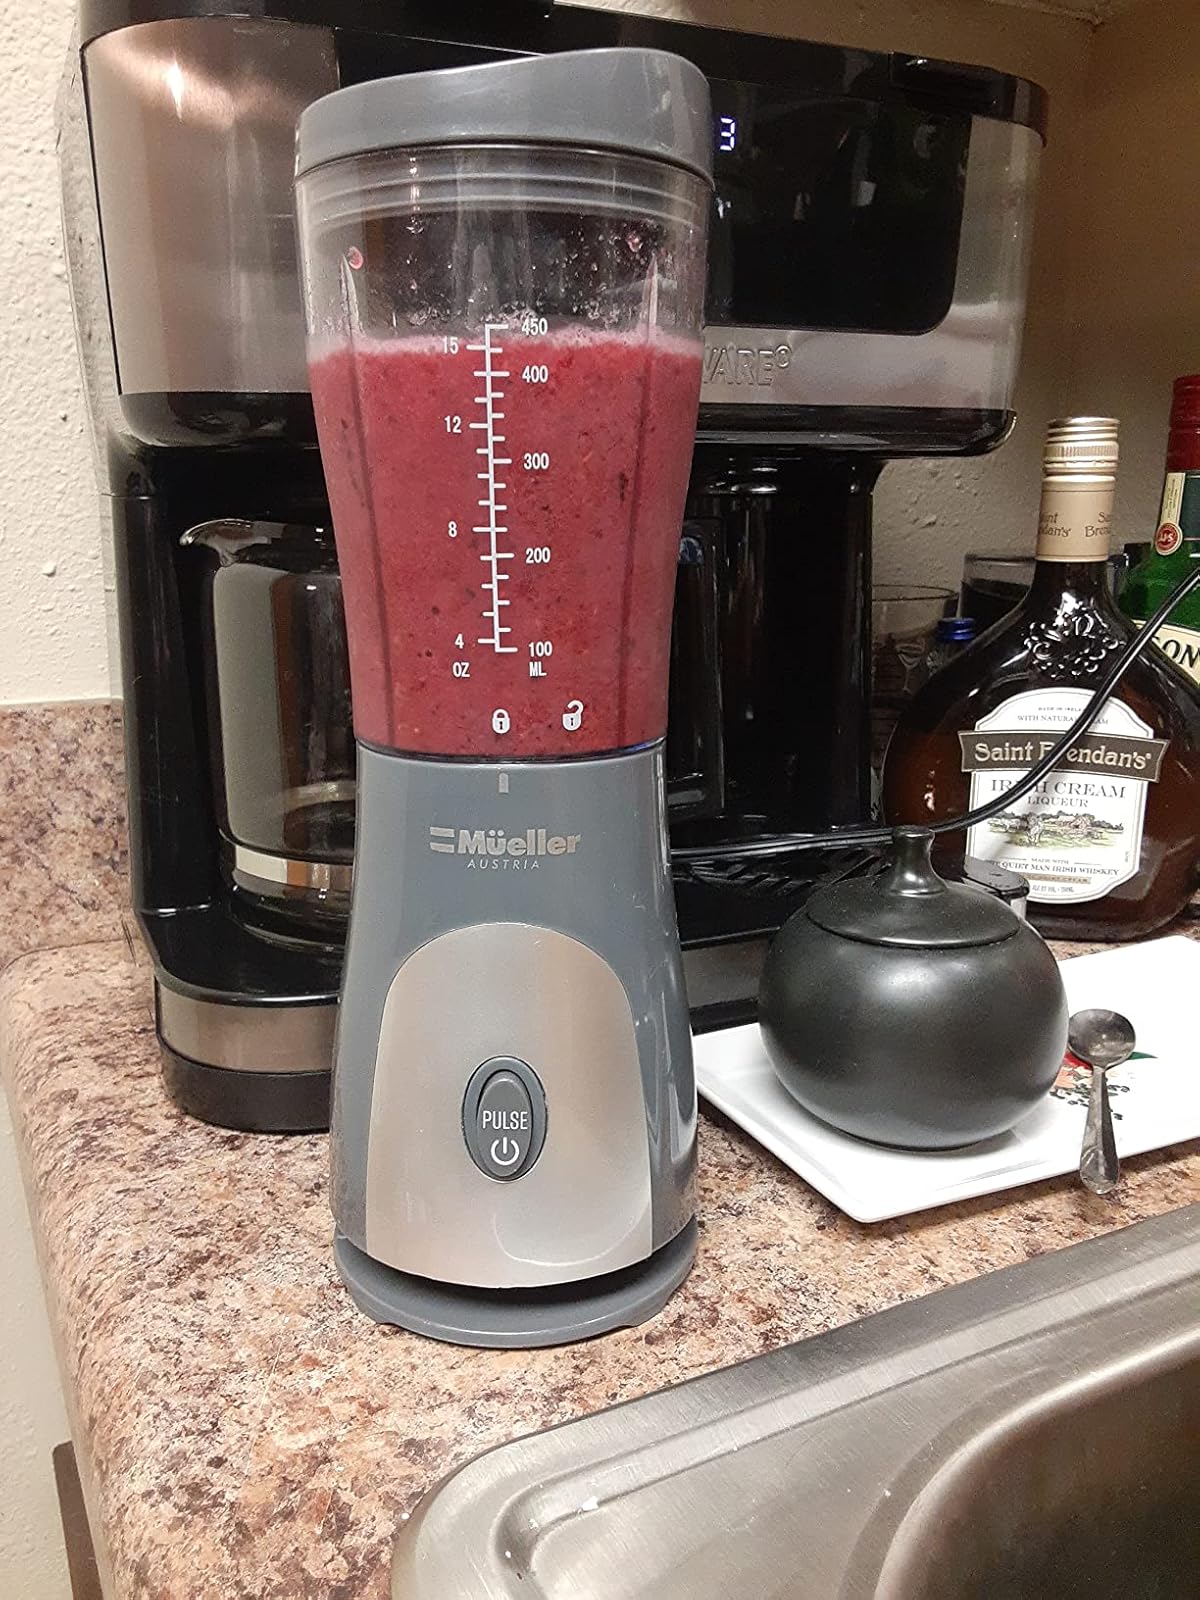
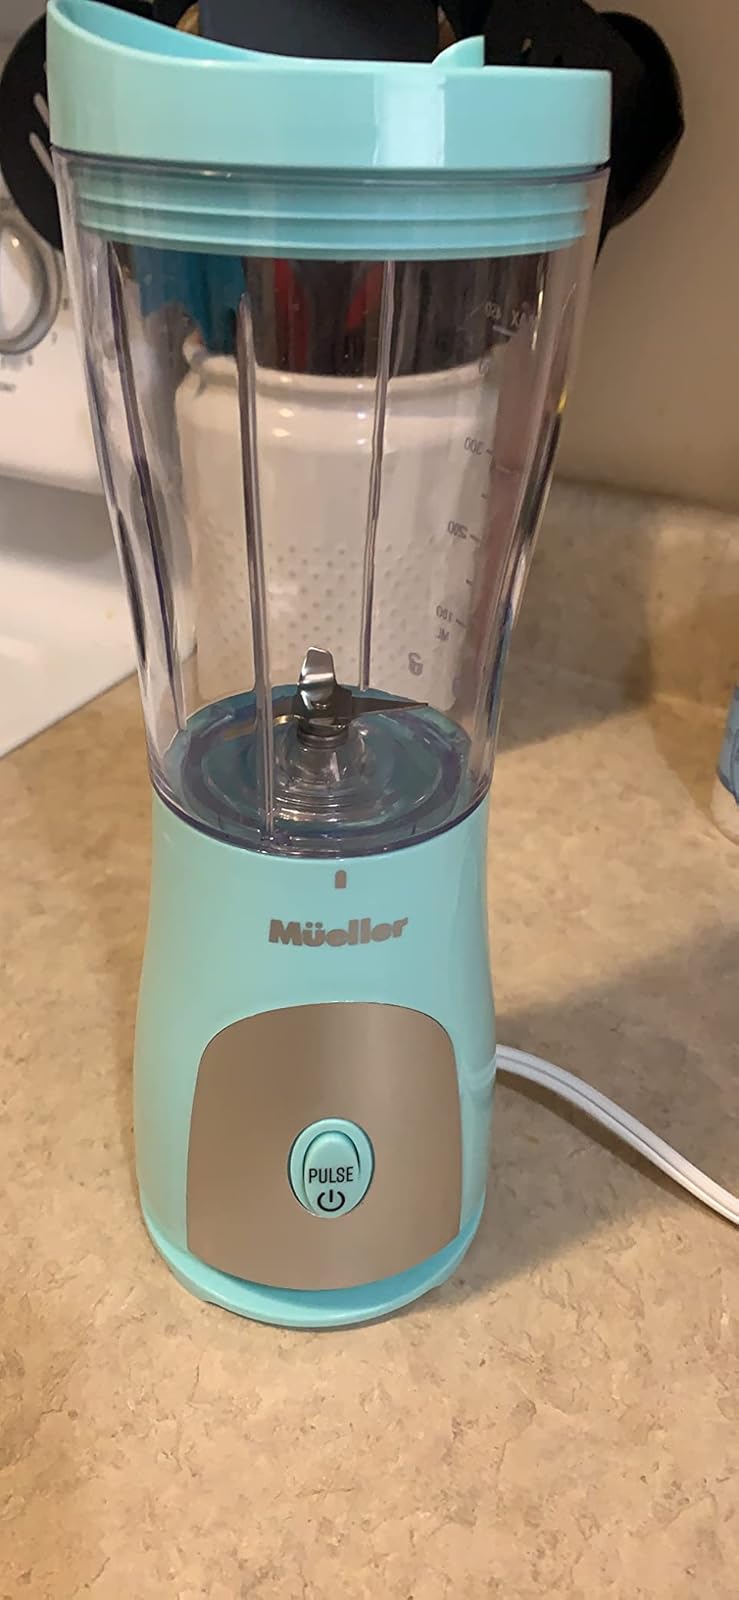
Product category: items_blender
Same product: no